Gulf War order of battle: United States Navy

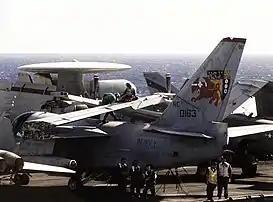
BuNo 160163, An S-3B Viking VS-38 aboard the USS "Constellation" CV-64 during the deployment to the Western Pacific and the Indian Ocean in 2001.

The Enterprise Battle Group participated in Operation Desert Fox.